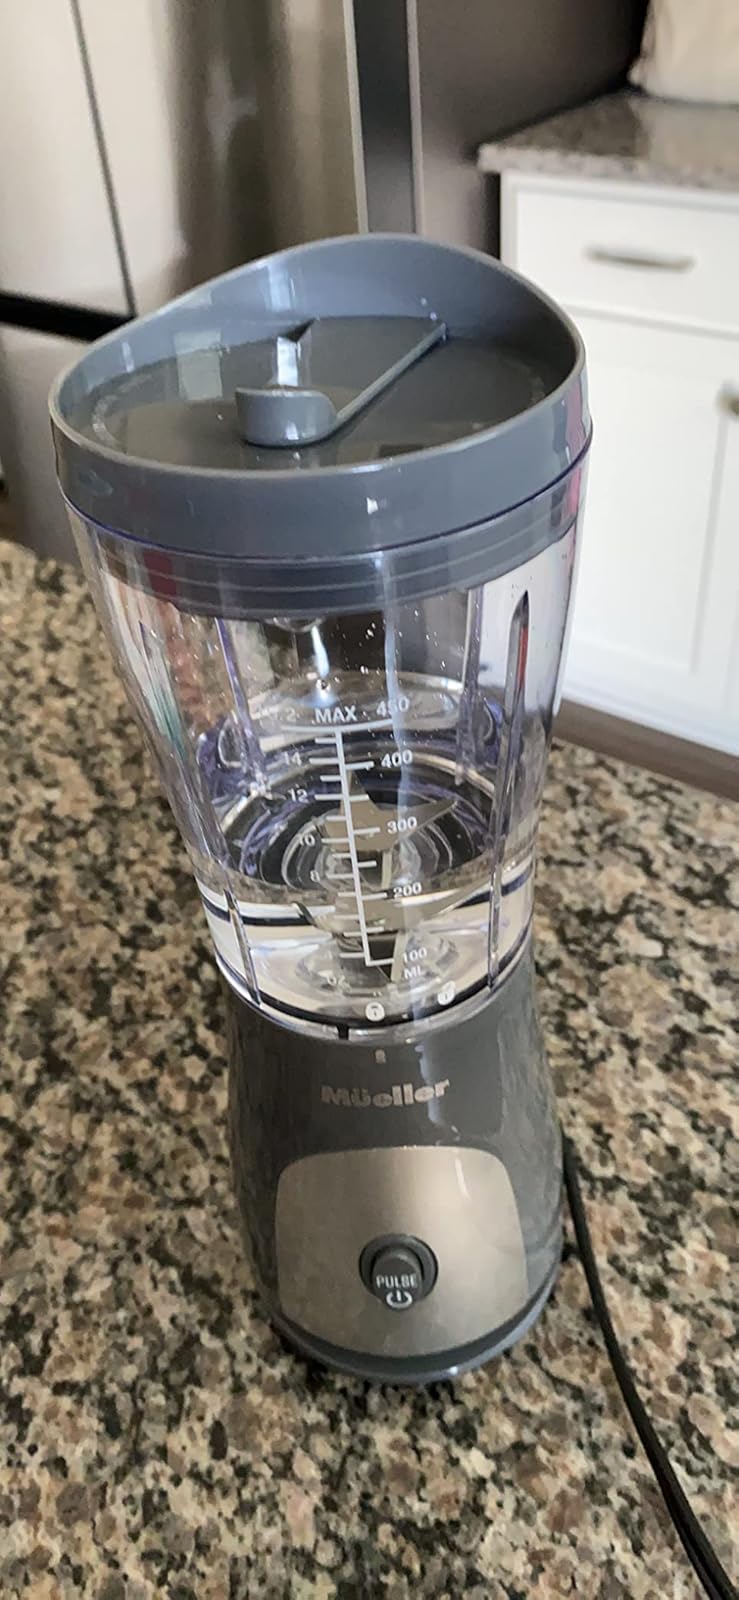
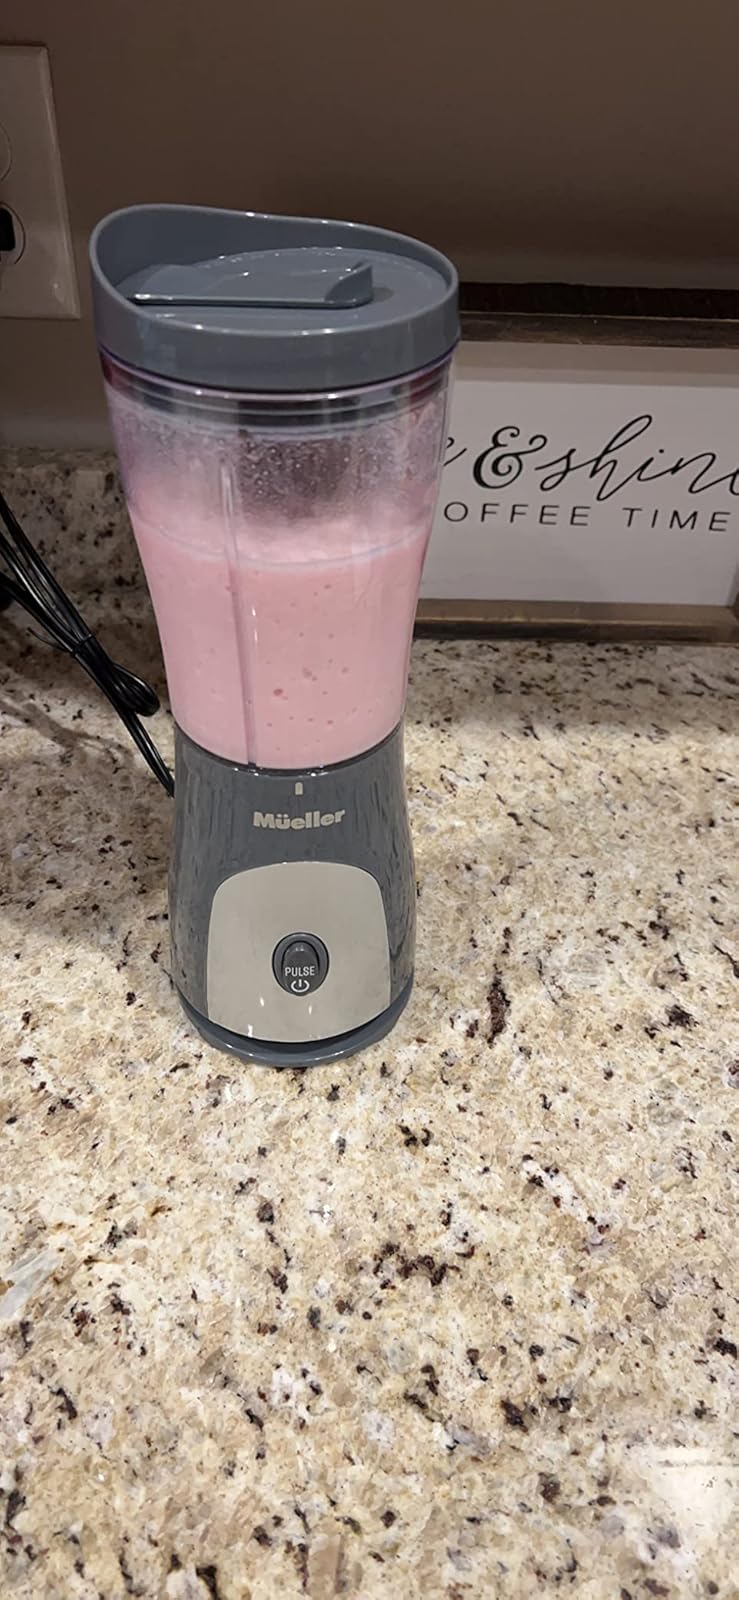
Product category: items_blender
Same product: yes